2020 UEFA Champions League final

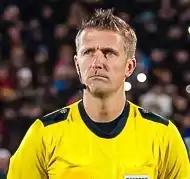
Italian Daniele Orsato was the referee for the final.

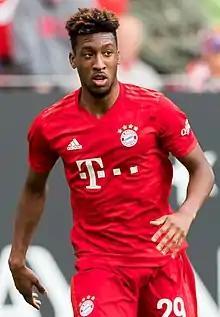
Bayern winger Kingsley Coman scored the only goal of the match in the 59th minute.

The original identity of the 2020 UEFA Champions League final was unveiled at the group-stage draw on 29 August 2019.